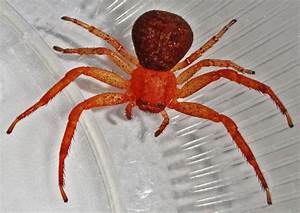
Label: spider